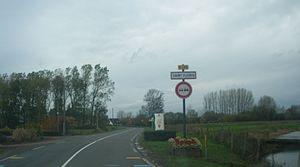
Panneau d'entrée de la commune de Saint-Floris.
Saint-Floris est une commune française située dans le département du Pas-de-Calais en région Hauts-de-France.